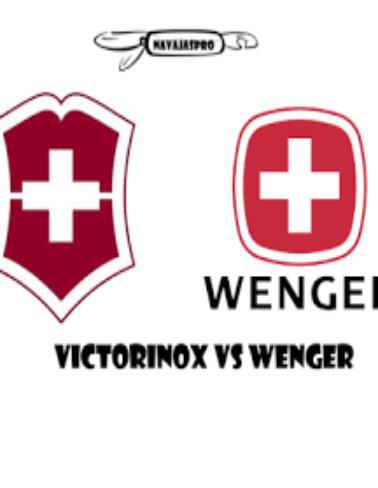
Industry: Necessities